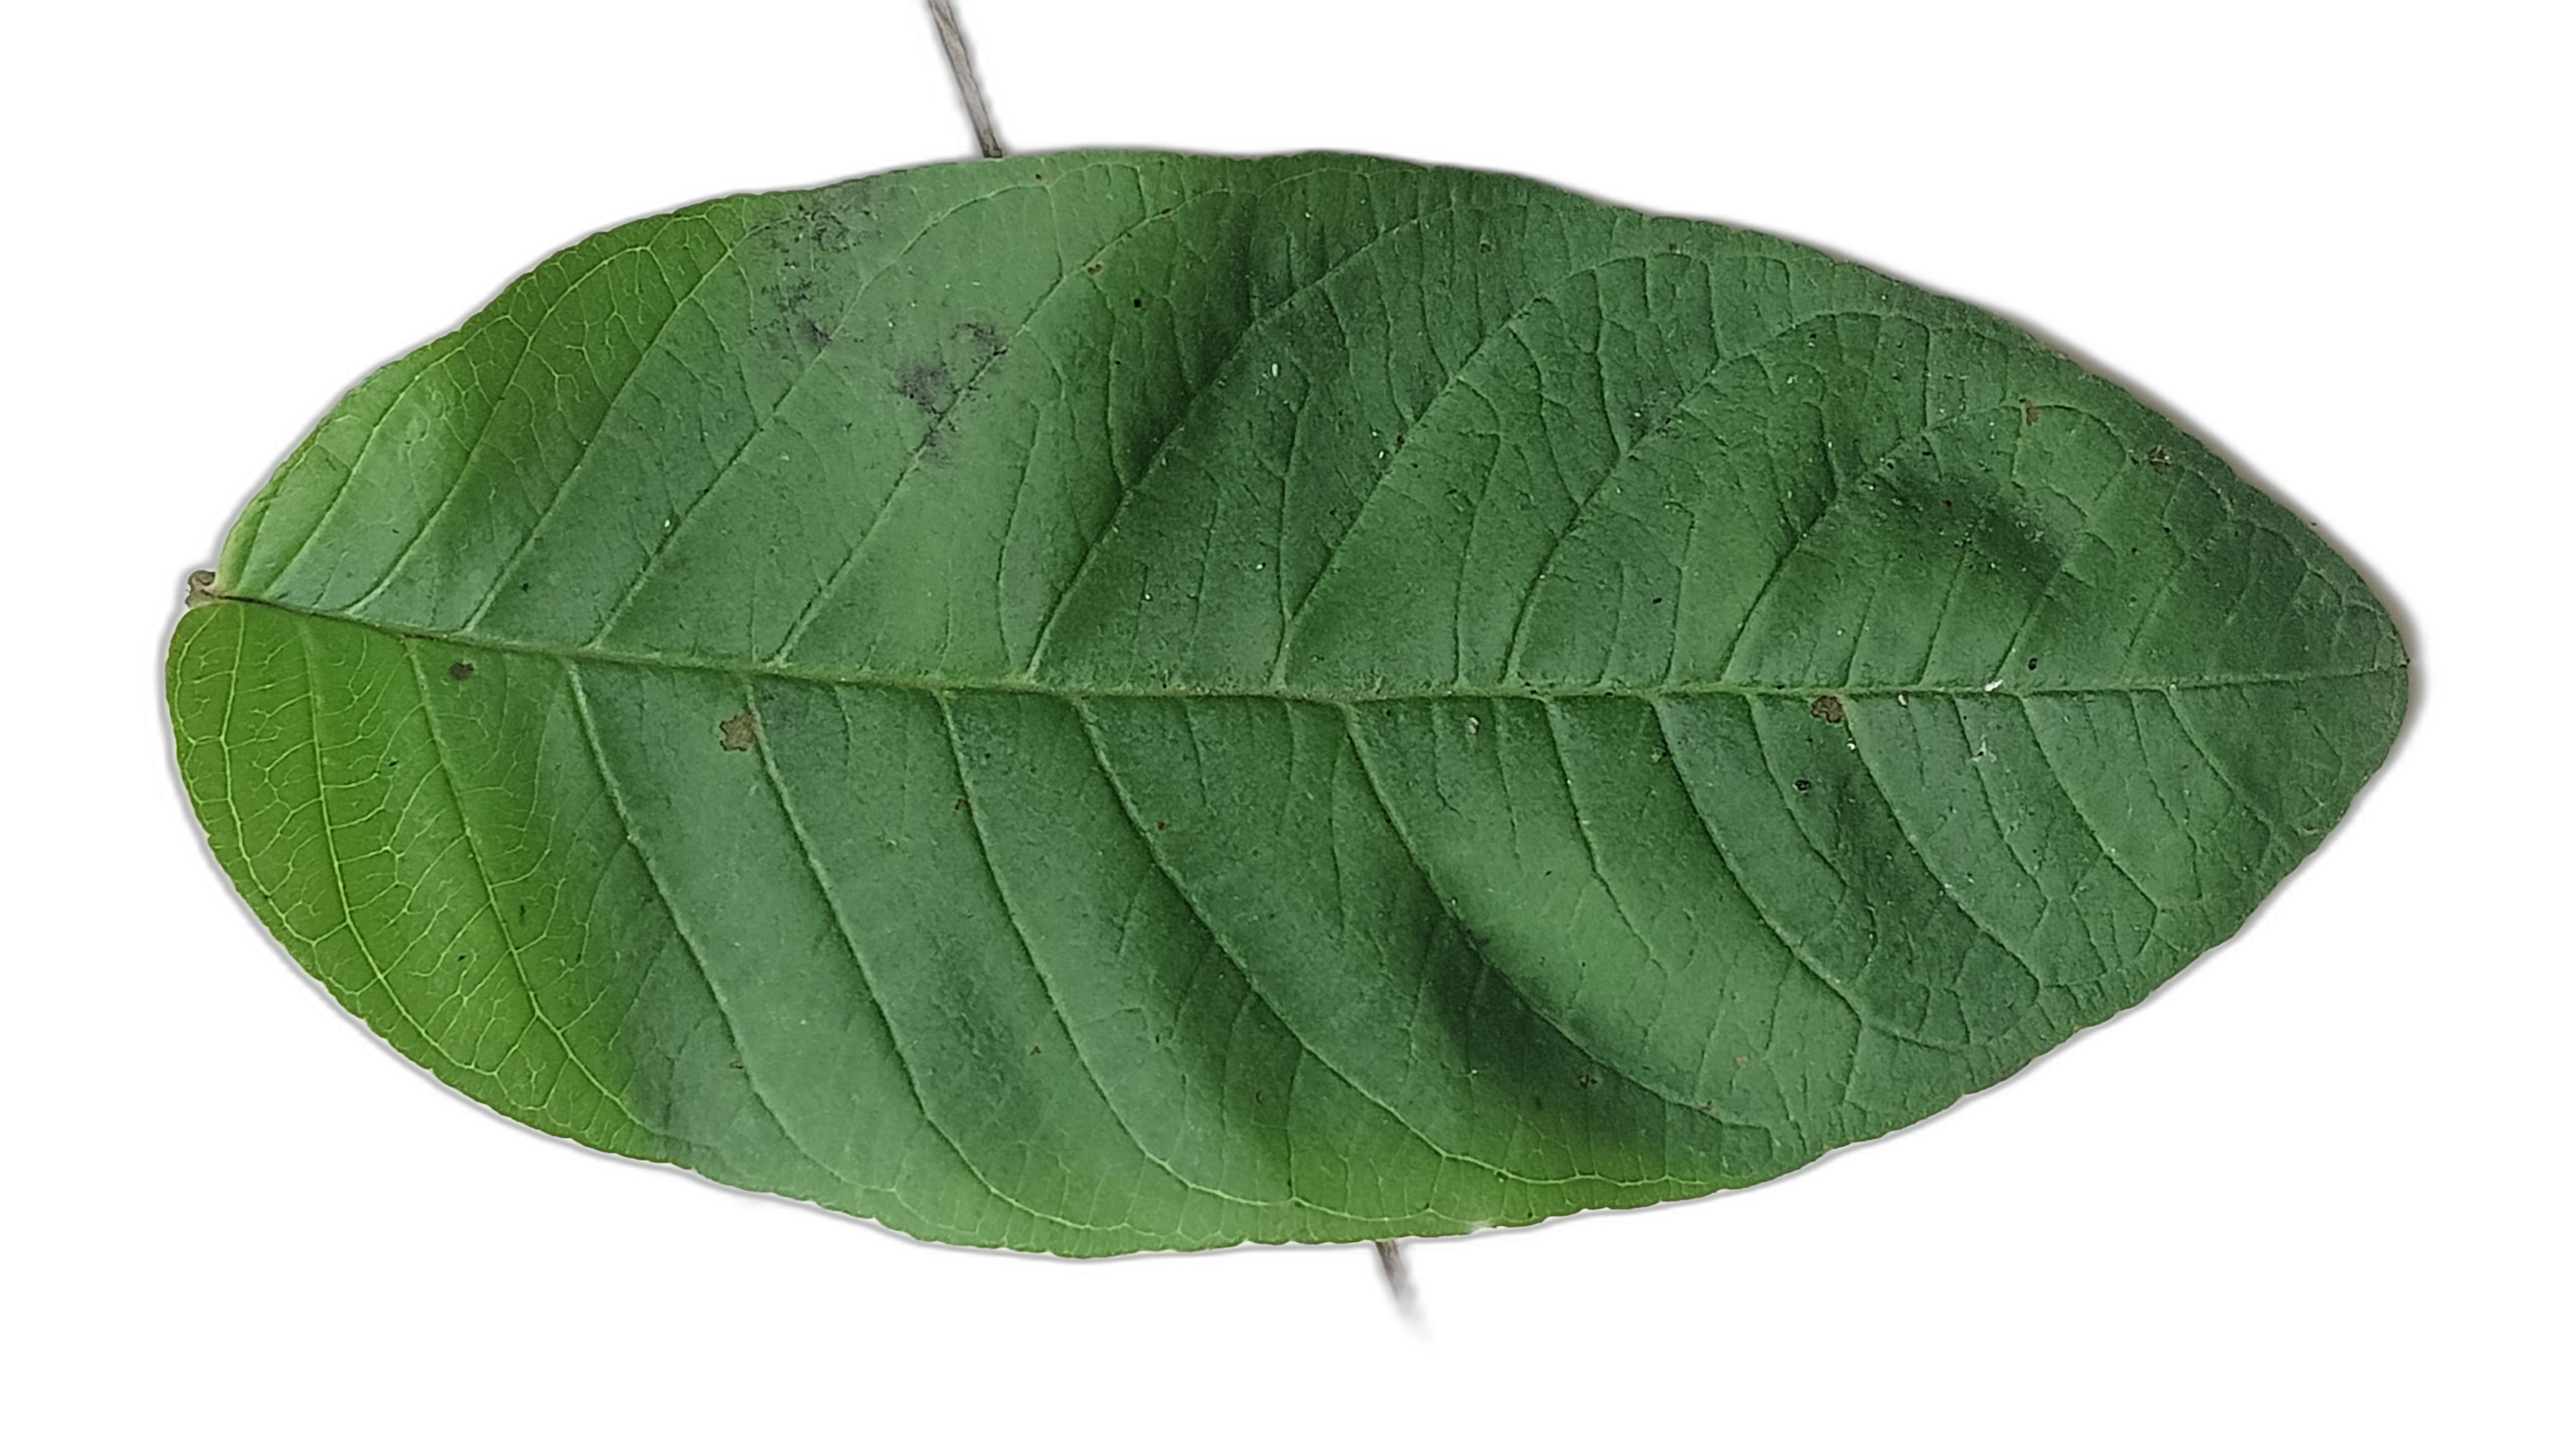
Plant part: leaf
Disease: Healthy